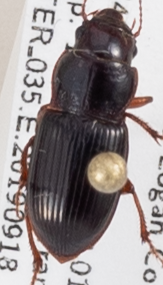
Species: Cratacanthus dubius
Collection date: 2019-07-24
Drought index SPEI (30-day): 0.63
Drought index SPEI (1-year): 1.01
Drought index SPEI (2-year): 0.8